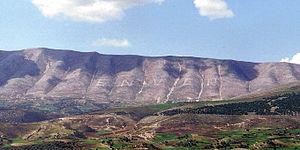
Enver Hoxha, également retranscrit en français sous l'orthographe phonétique Enver Hodja, né le 16 octobre 1908 à Gjirokastër et mort le 11 avril 1985 à Tirana, est un dictateur et un homme d'État albanais.
L'Albanie socialiste ou Albanie communiste était le régime politique en vigueur en Albanie après la Seconde Guerre mondiale, jusqu'à la chute des régimes communistes en Europe. Fondée en 1944 sous le nom de gouvernement démocratique d'Albanie, alors gouvernement provisoire, elle est rebaptisée république populaire d'Albanie en 1946 avant d'adopter son nom définitif de république populaire socialiste d'Albanie en 1976. Faisant partie des régimes dits de « démocratie populaire », l'Albanie resta alignée sur l'URSS jusqu'en 1960, date à laquelle elle préféra s'aligner sur la république populaire de Chine, quittant alors le bloc de l'Est. Le parti unique était le Parti du travail d'Albanie, dirigé par Enver Hoxha jusqu'à sa mort en 1985. La république populaire d'Albanie avait pour particularité d'être le dernier régime à être resté officiellement stalinien en Europe, après 1956.